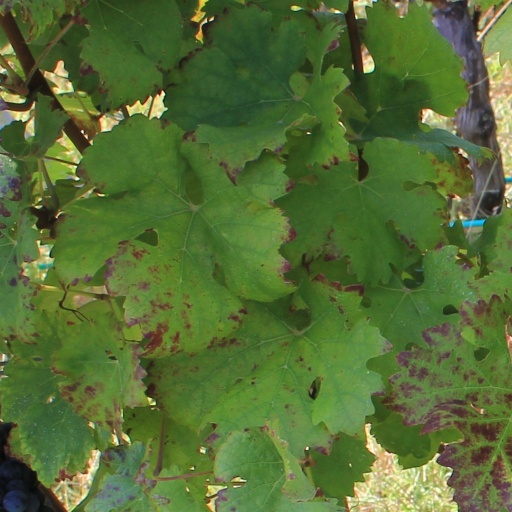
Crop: grape